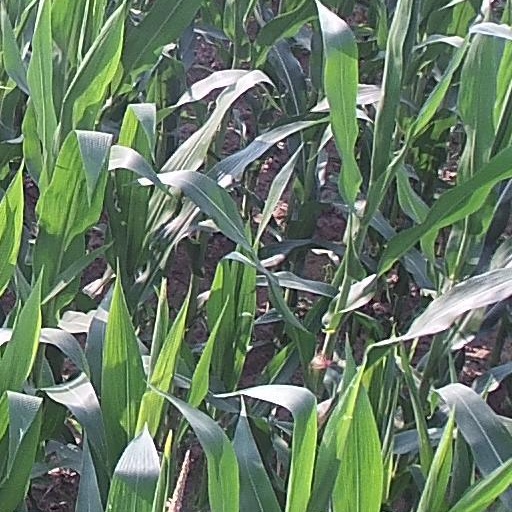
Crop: maize; corn